2001 MBNA Cal Ripken Jr. 400

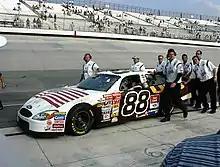
Dale Jarrett won the pole for the race. His car featured an American flag on the hood.

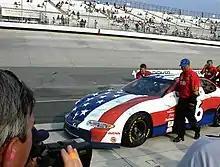
Ken Schrader's all-American flag car

Following the September 11 attacks, NASCAR moved the previously-upcoming New Hampshire 300 at New Hampshire Motor Speedway to late November. The Craftsman Truck Series race at Texas Motor Speedway was postponed to early October. This schedule change made the MBNA Cal Ripken Jr. 400 the first race since the attacks.